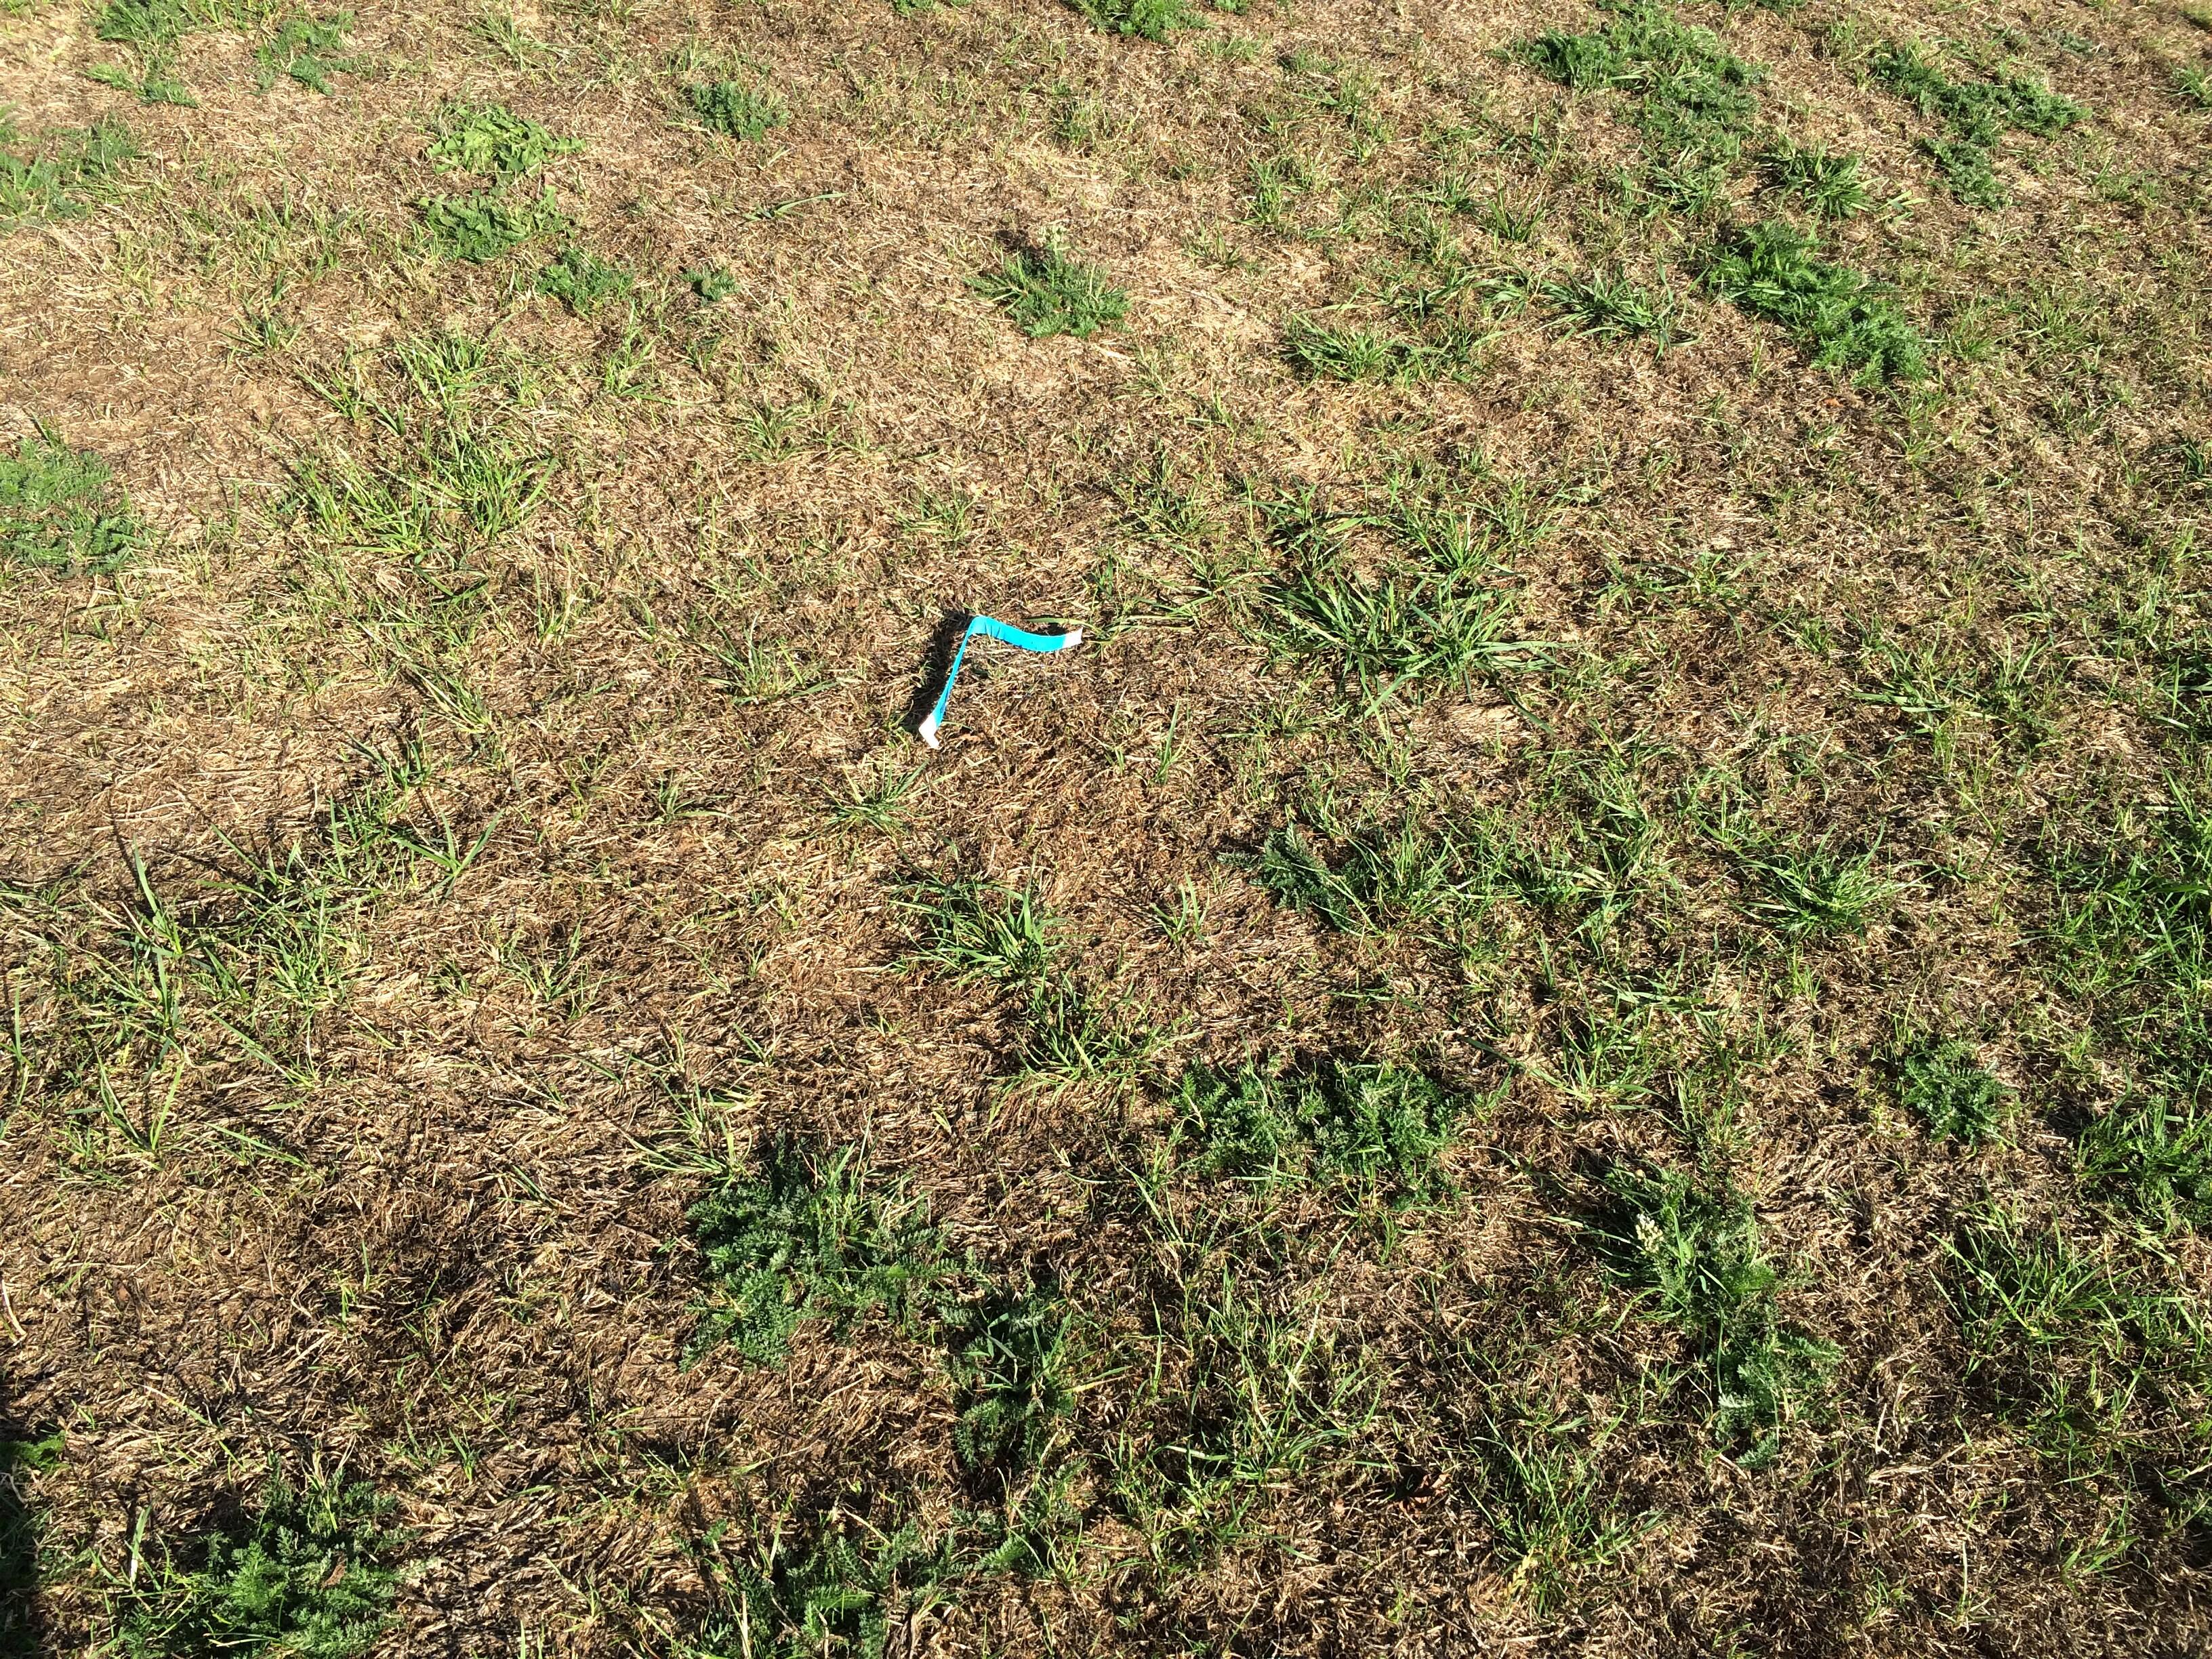
Object: Unlabeled litter (Unlabeled litter)